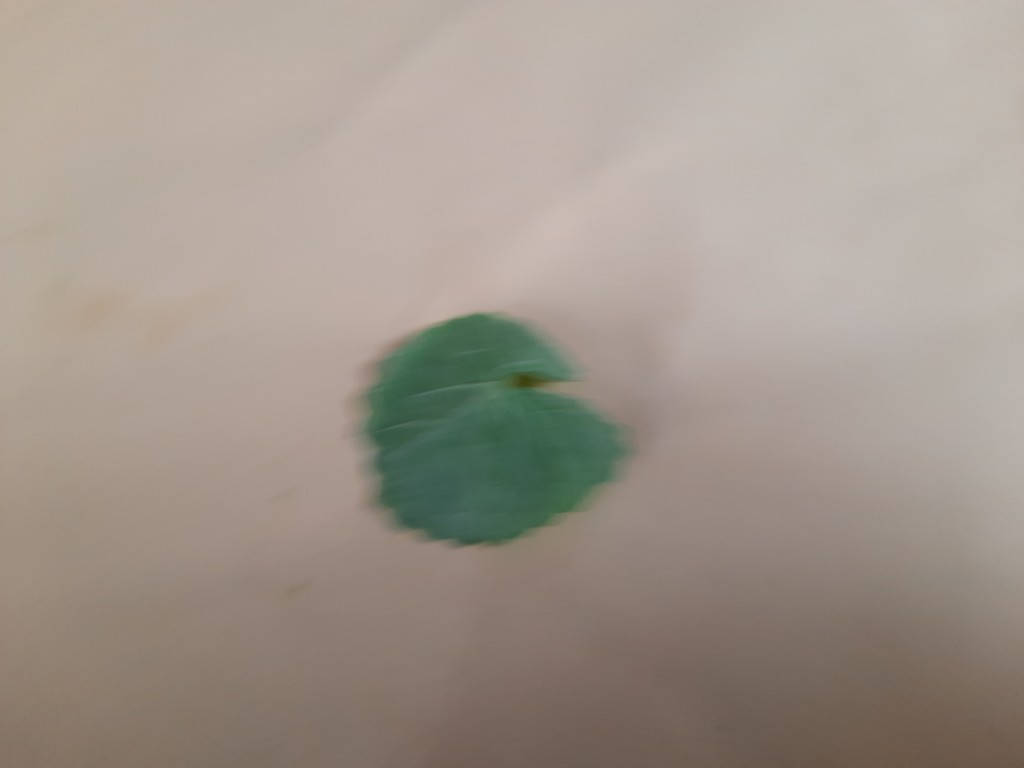
Label: Healthy